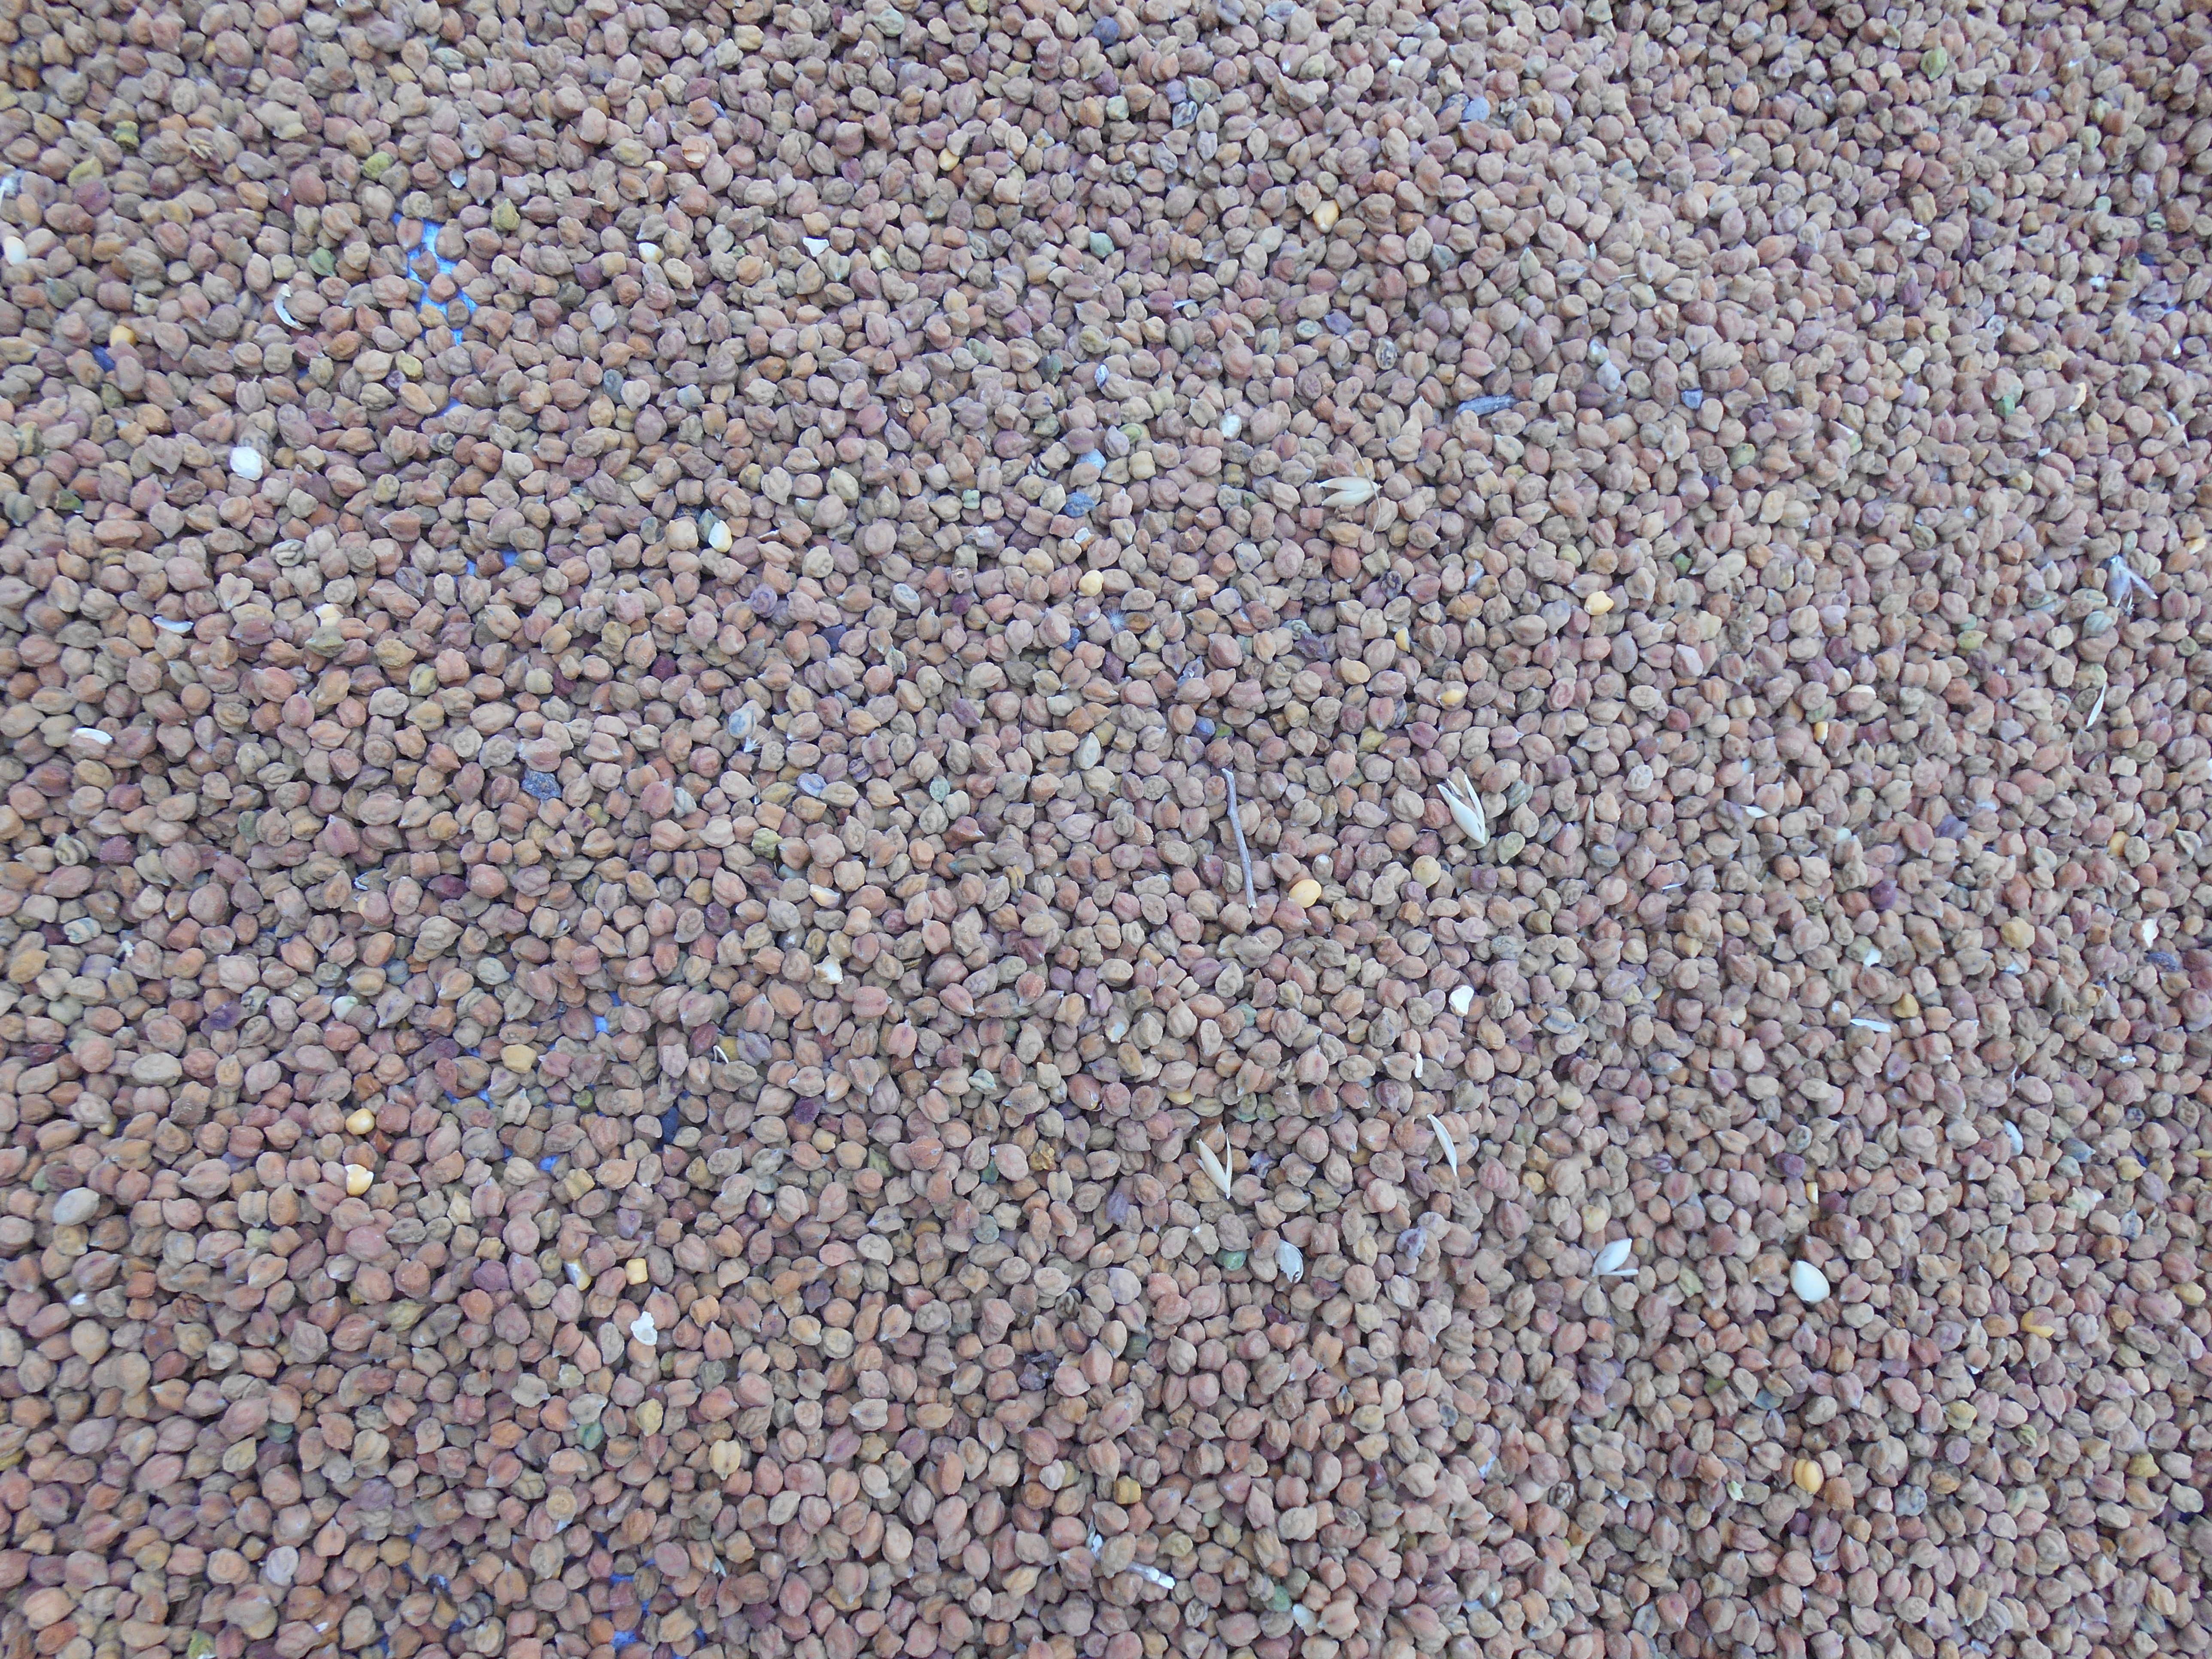
sand, asphalt, food, vegetable, pebble, soil, material, farmer, gravel, india, flooring, dal